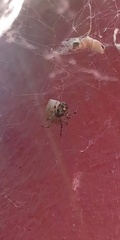
Species: Parasteatoda_tepidariorum